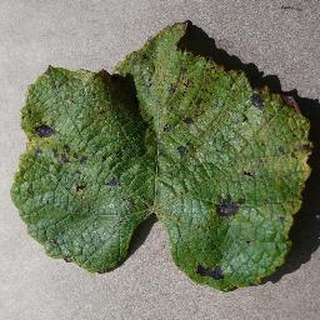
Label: grape_leaf_blight